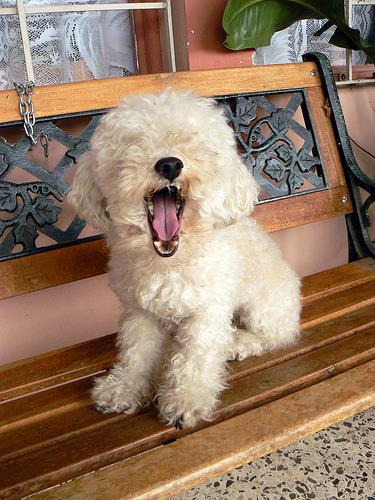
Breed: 2925-n000114-toy_poodle